Thomas Marshall (Virginia politician, born 1730)

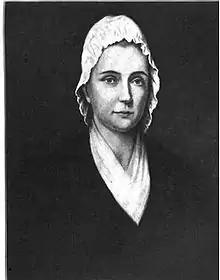
Mary Randolph Keith

Marshall and George Washington conducted surveying excursions in the Northern Neck Proprietary for Lord Fairfax and others. In 1753 Marshall became an agent of Lord Fairfax, collecting quitrents and otherwise superintending a portion of his estate in what had become Fauquier County. Following his military experience in the French and Indian War described below, in 1765 he moved to Goose Creek. Marshall and his family lived within the proprietary in what became Fauquier County and would after this and further military service described below receive several thousand acres of land in western Virginia (some that later became Kentucky and other land became West Virginia long after his lifetime).